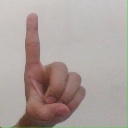
अक्षर: ड